Arlene Dickinson

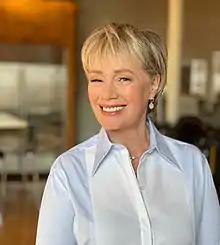
Dickinson in 2021

Arlene Dickinson (born October 8, 1956) is a South African and Canadian businesswoman, investor, author, and television personality. She is the general partner of District Ventures Capital and CEO of Venturepark. Dickinson joined the cast of the CBC business reality show "Dragons' Den" during its second season in 2007 and departed in the ninth season in 2015. She then returned to continue with the Dragons for the 12th season in 2017. She was selected to perform on the series after she won numerous awards, including Calgary Business Owner of the Year, "PROFIT" magazine's Top 100 Women Business Owners, the Pinnacle Award for Entrepreneurial Excellence, Top 25 Canadian Immigrant Awards and Canada's Most Powerful Women Top 100. The show describes her as a self-made multi-millionaire.